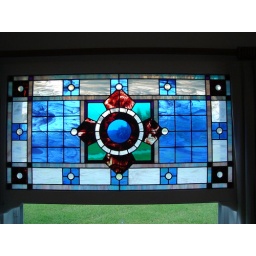
a stained glass window made by my Dad's cousin Charlie for my grandparents